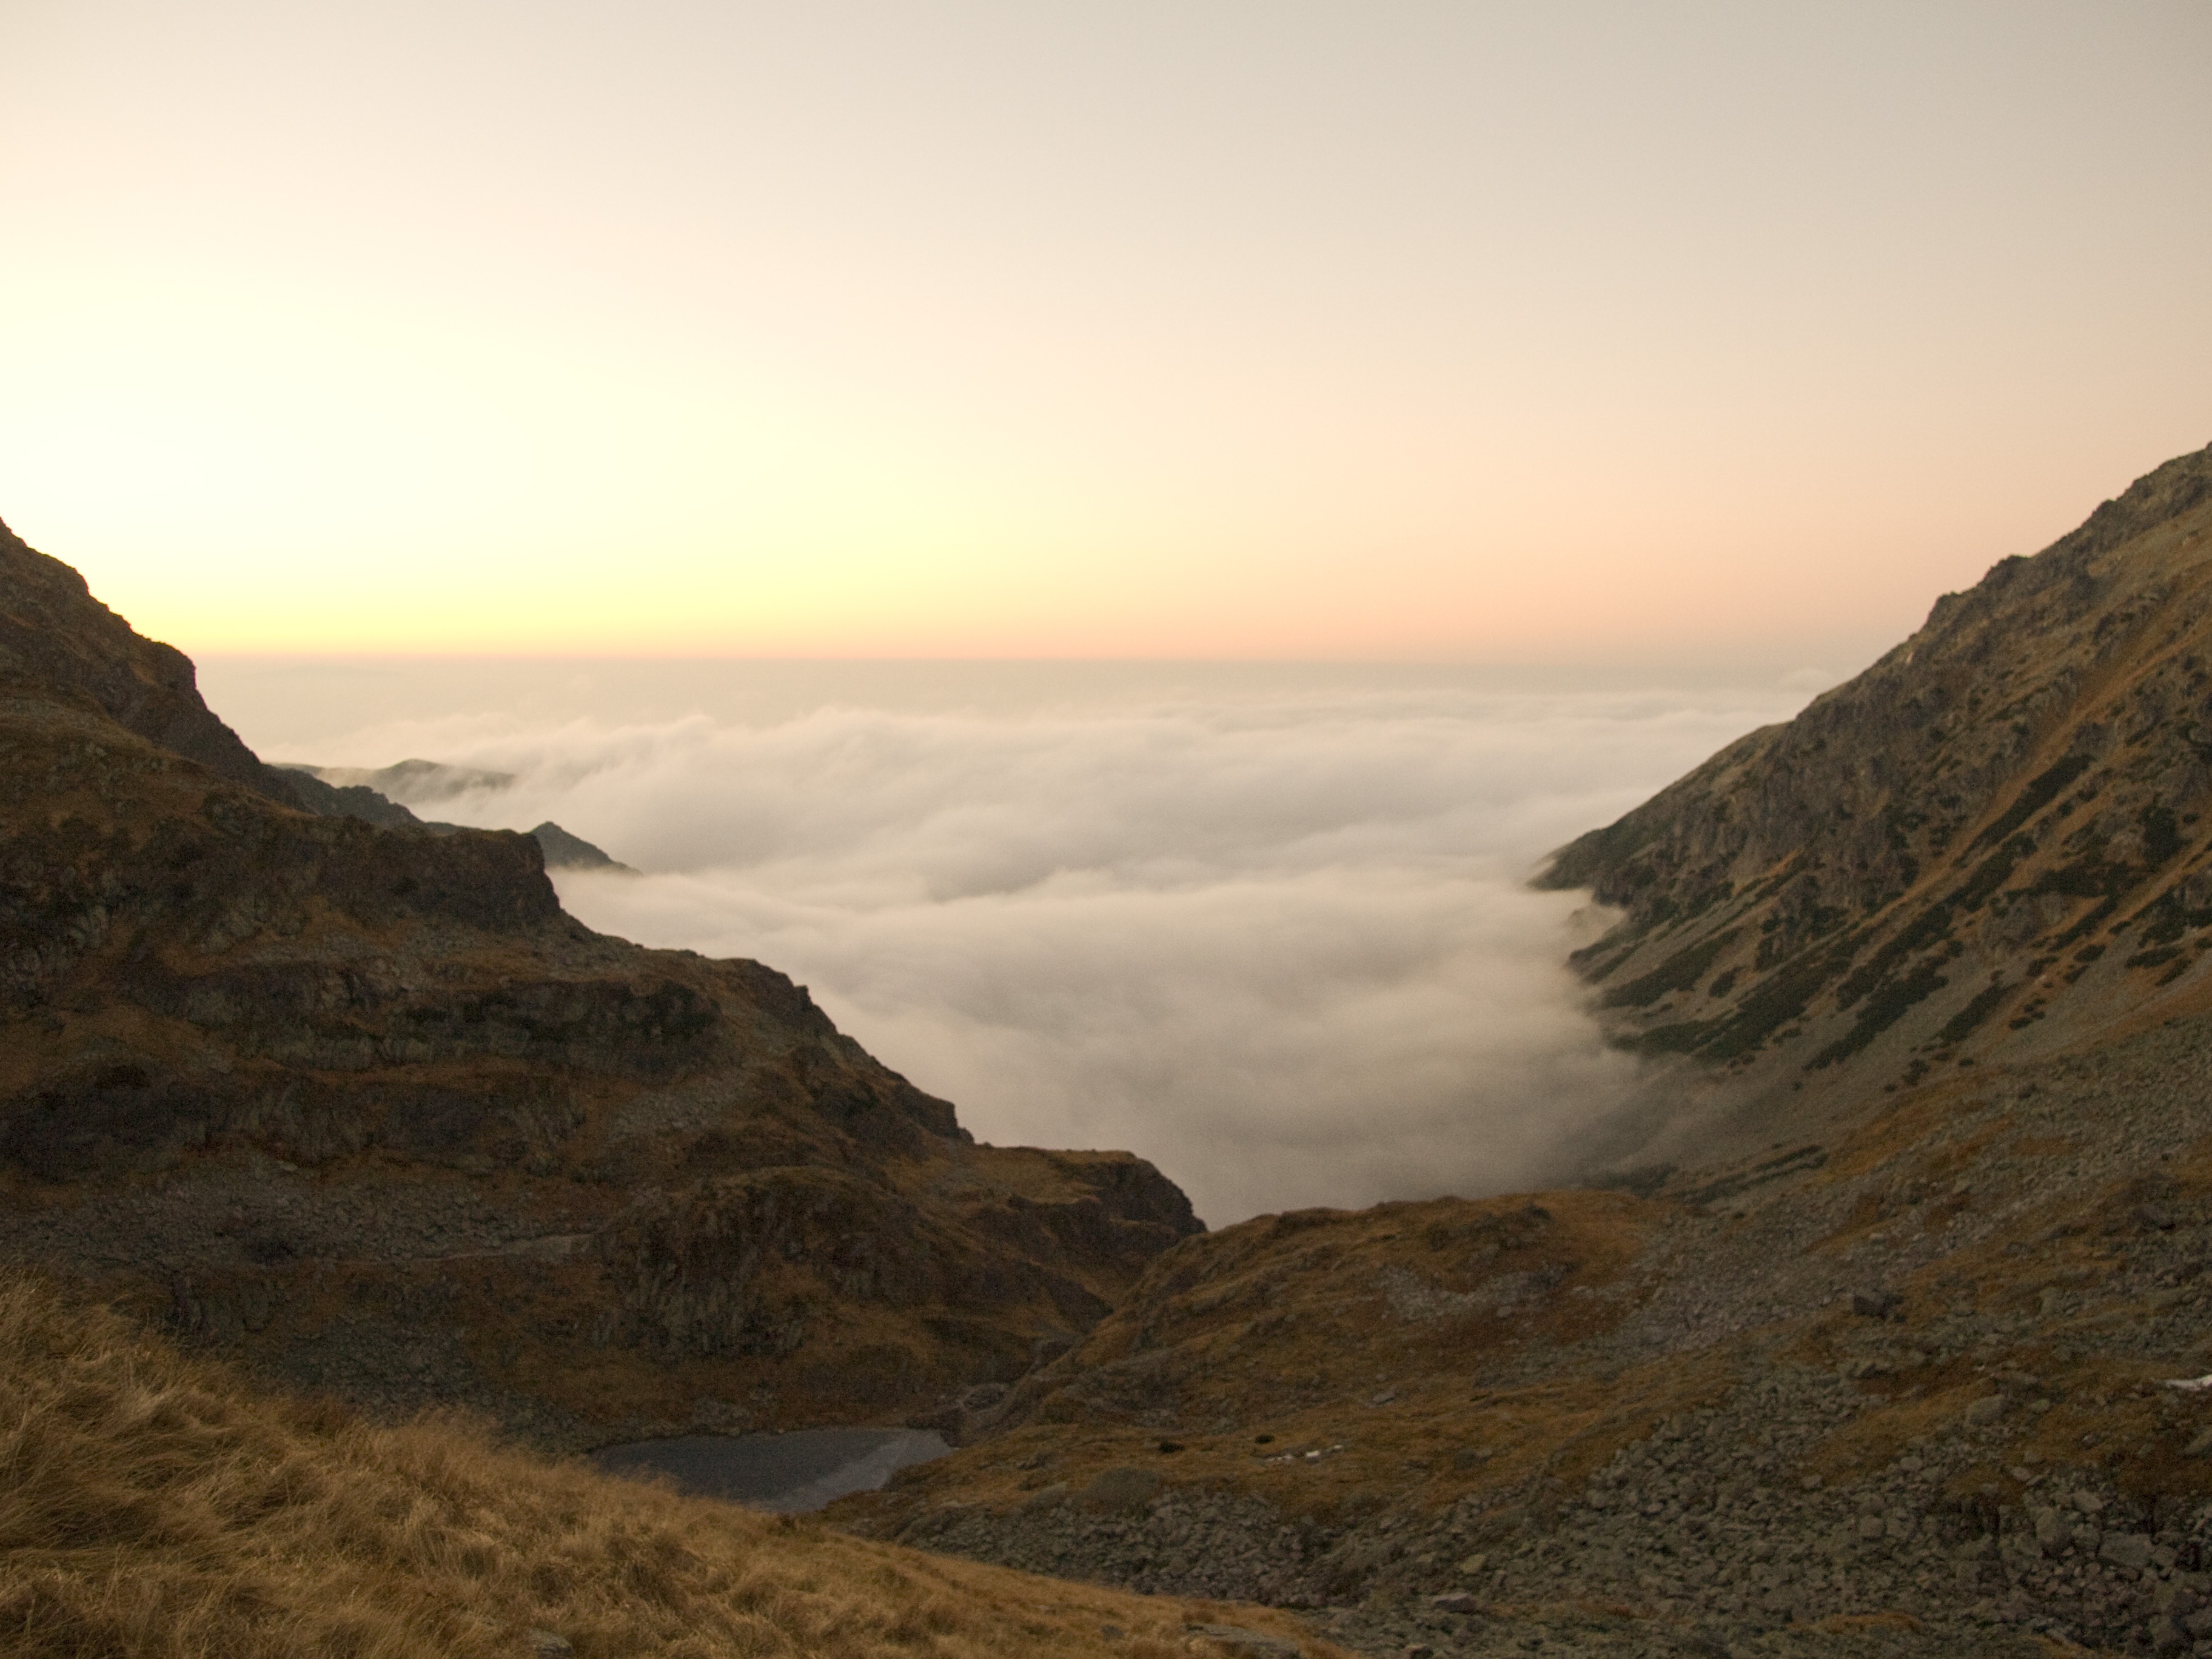
landscape, sea, coast, nature, rock, horizon, wilderness, mountain, cloud, sunrise, sunset, sunlight, morning, hill, lake, dawn, valley, mountain range, cliff, high, tourism, milk, highland, terrain, ridge, summit, top view, clouds, geology, mountains, poland, plateau, fell, loch, tatry, wadi, tops, polish tatras, hiking trails, landform, the high tatras, tourist guide, geographical feature, atmospheric phenomenon, mountainous landforms